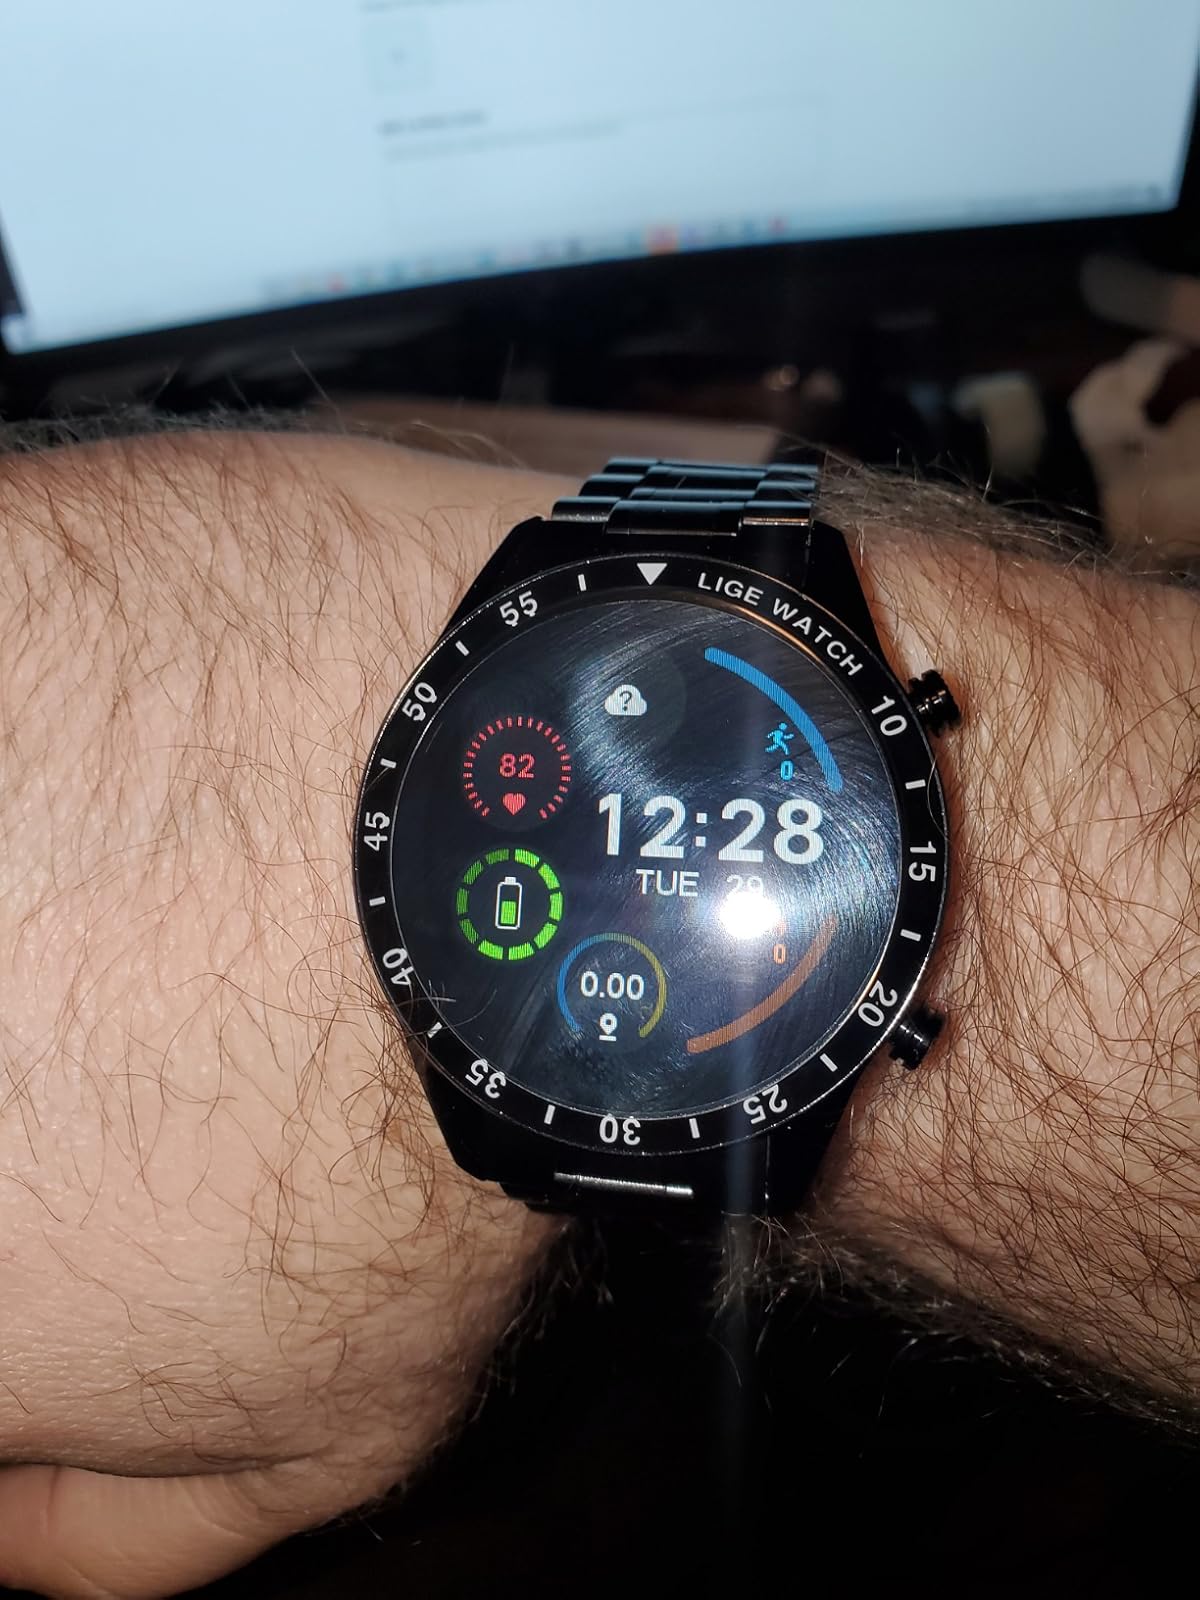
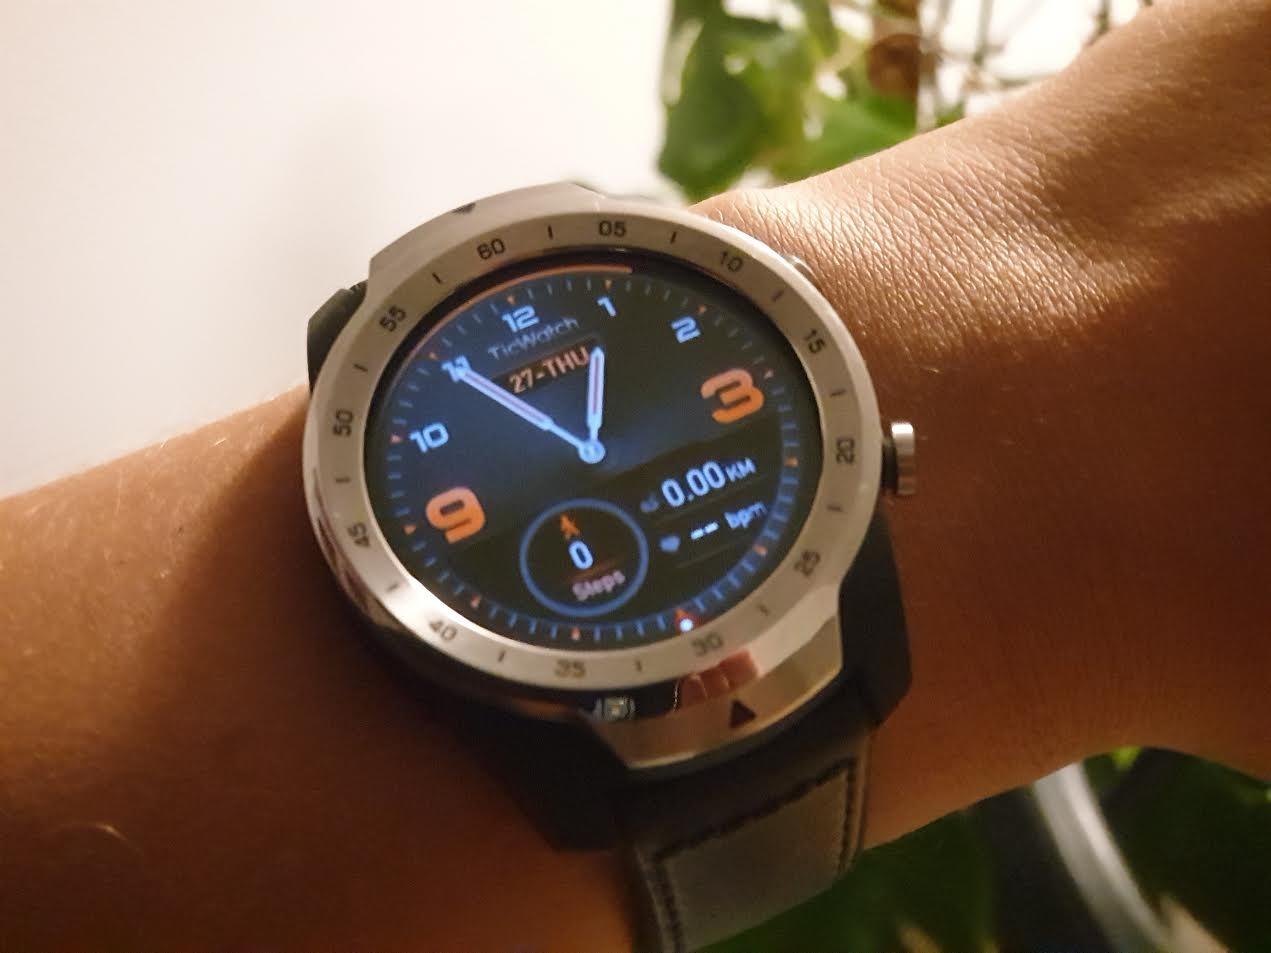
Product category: smartwatch
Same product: no